Humphrey Mackworth (Parliamentarian)

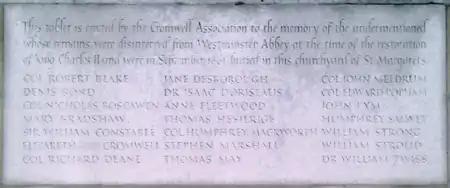
Memorial to the exhumed and reburied Parliamentarians at St Margaret's, Westminster.

Mackworth was active in trials resulting from the royalist uprisings and invasion of 1651. By May there were numbers of suspects in custody at Chester and Liverpool and the Council of State recruited Mackworth to help with investigations. In June he was seconded as a commissioner, along with Mytton and others, to the court dealing with a rebellion in Cardiganshire. A week after the Battle of Worcester, the Council of State resolved that James Stanley, 7th Earl of Derby, and a number of other key figures in the invasion and the supporting rebellions should face a show trial before a "council of war" in Chester, specifying Mackworth first and foremost to take part in the reckoning. The trials were held under a specific act of 12 August, prohibiting communication with Charles Stuart. Among the others tried before Mackworth in October were Sir Timothy Fetherstonhaugh, and John Benbow. Derby had led the incursion from the Isle of Man and Fetherstonhaugh had joined the ensuing Lancashire rebellion, defeated at the Battle of Wigan Lane. Although he was acting as judge, not prosecutor, the Council briefed Mackworth on how best to present witnesses and evidence against the defendants, as well as supplying him with its own papers to be introduced into the proceedings as he saw fit. They were subsequently found guilty and beheaded. The defector Benbow was discovered hiding in Shrewsbury and was named as one of the "fit persons to be brought to trial, and made examples of justice," grouped with Derby and Fetherstonhaugh as a prime example. The Council of State singled him out in a letter to Mackworth as requiring to be tried "speedily and effectually." After his trial he was returned to Shrewsbury and executed by firing squad in a cabbage patch, from which he had taken part in the storming of the town six years previously. All the executions took place on 15 October: Benbow was buried in Chad's churchyard the following day.